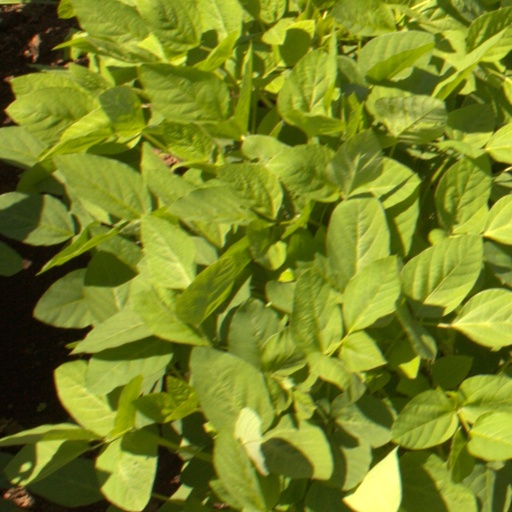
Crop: soybean